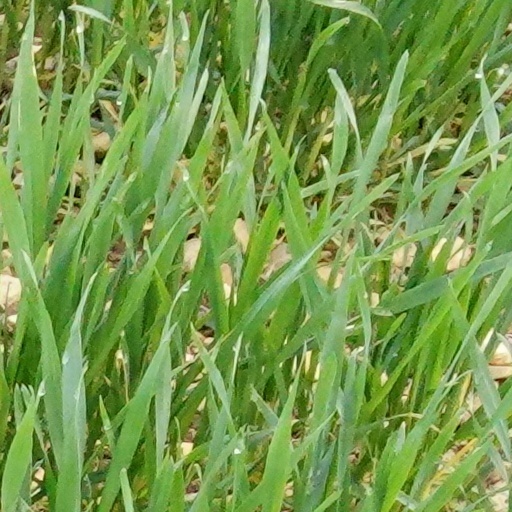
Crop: wheat